Island Rail Corridor

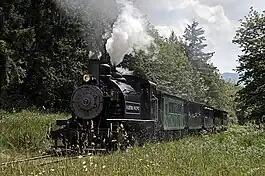
Alberni Pacific excursion train, June 2013

The last spike was gold and the hammer was silver. On 13 August 1886, the last spike was driven at Cliffside, Shawnigan Lake, about north of Victoria. Construction of the island railway took three and a half years. Prime Minister Macdonald drove the last spike, during his only visit to British Columbia. The railway was extended to Dunsmuir's mine at Wellington in 1887, and into Victoria in 1888. It was extended west to Port Alberni in 1911, west to Lake Cowichan in 1912, and north to Courtenay in 1914. The E&N Railway was to have been built all the way to Campbell River, but that plan fell through due to the outbreak of World War I.